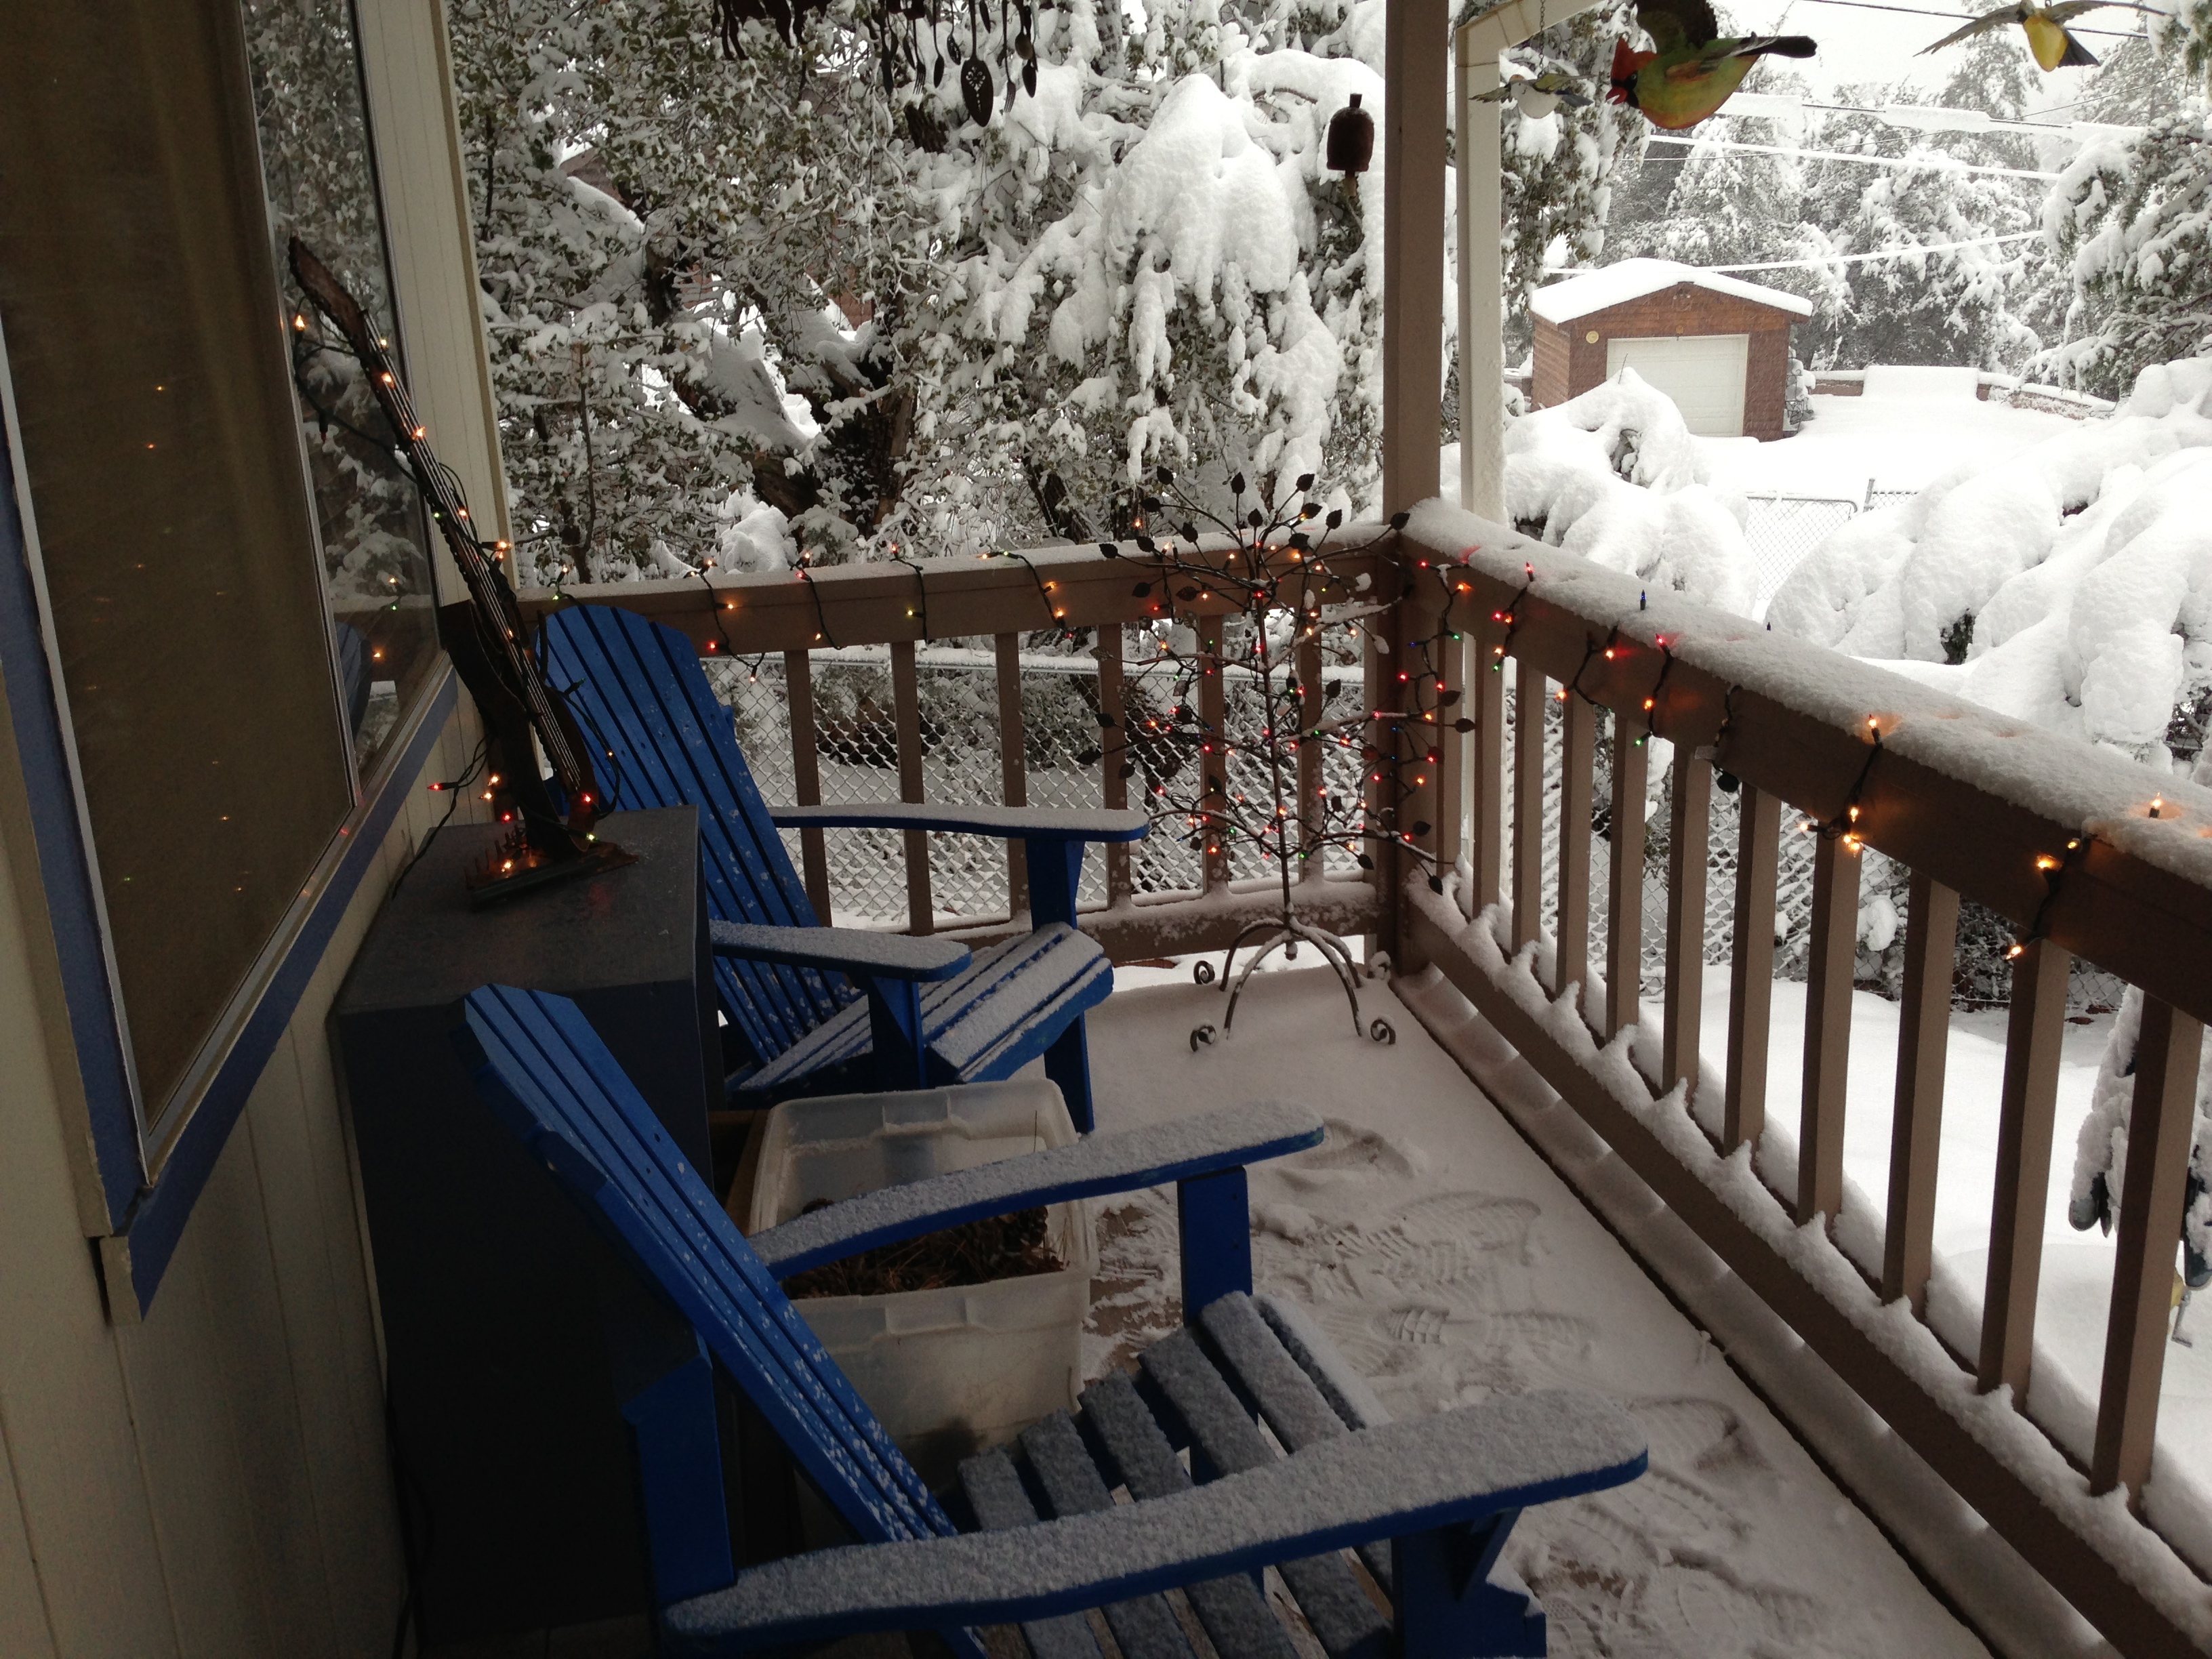
snow, winter, home, weather, season, uploadedbyflickrmobile